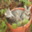
Label: cat